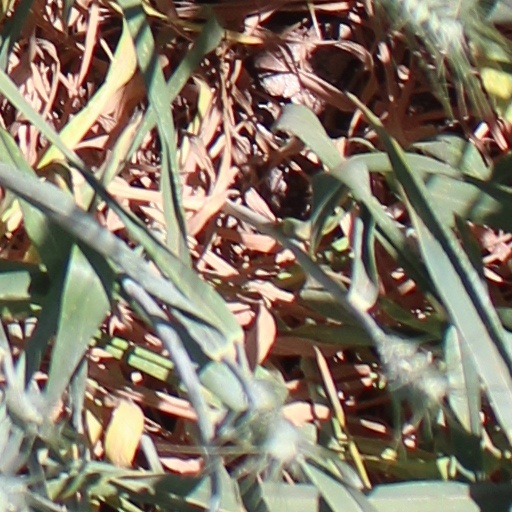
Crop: wheat